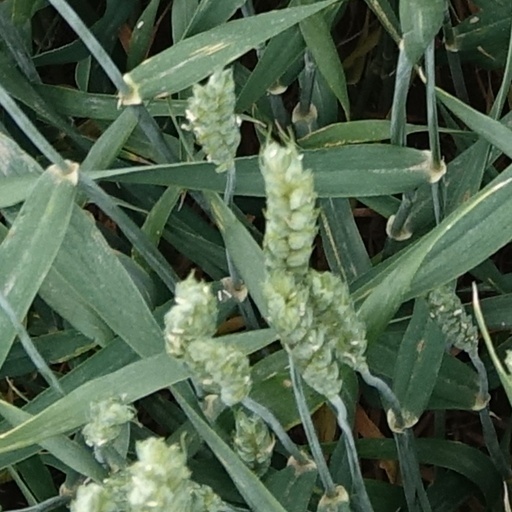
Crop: wheat